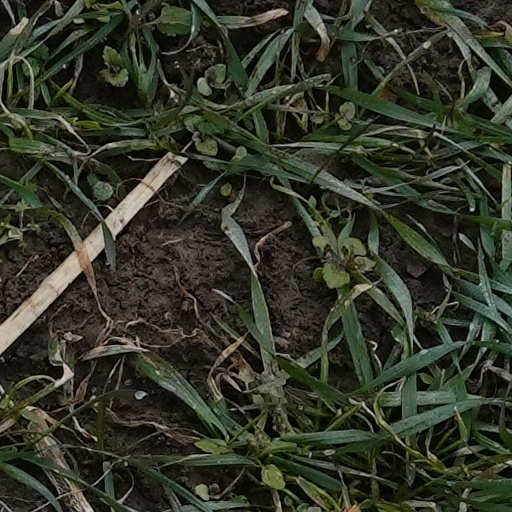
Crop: wheat